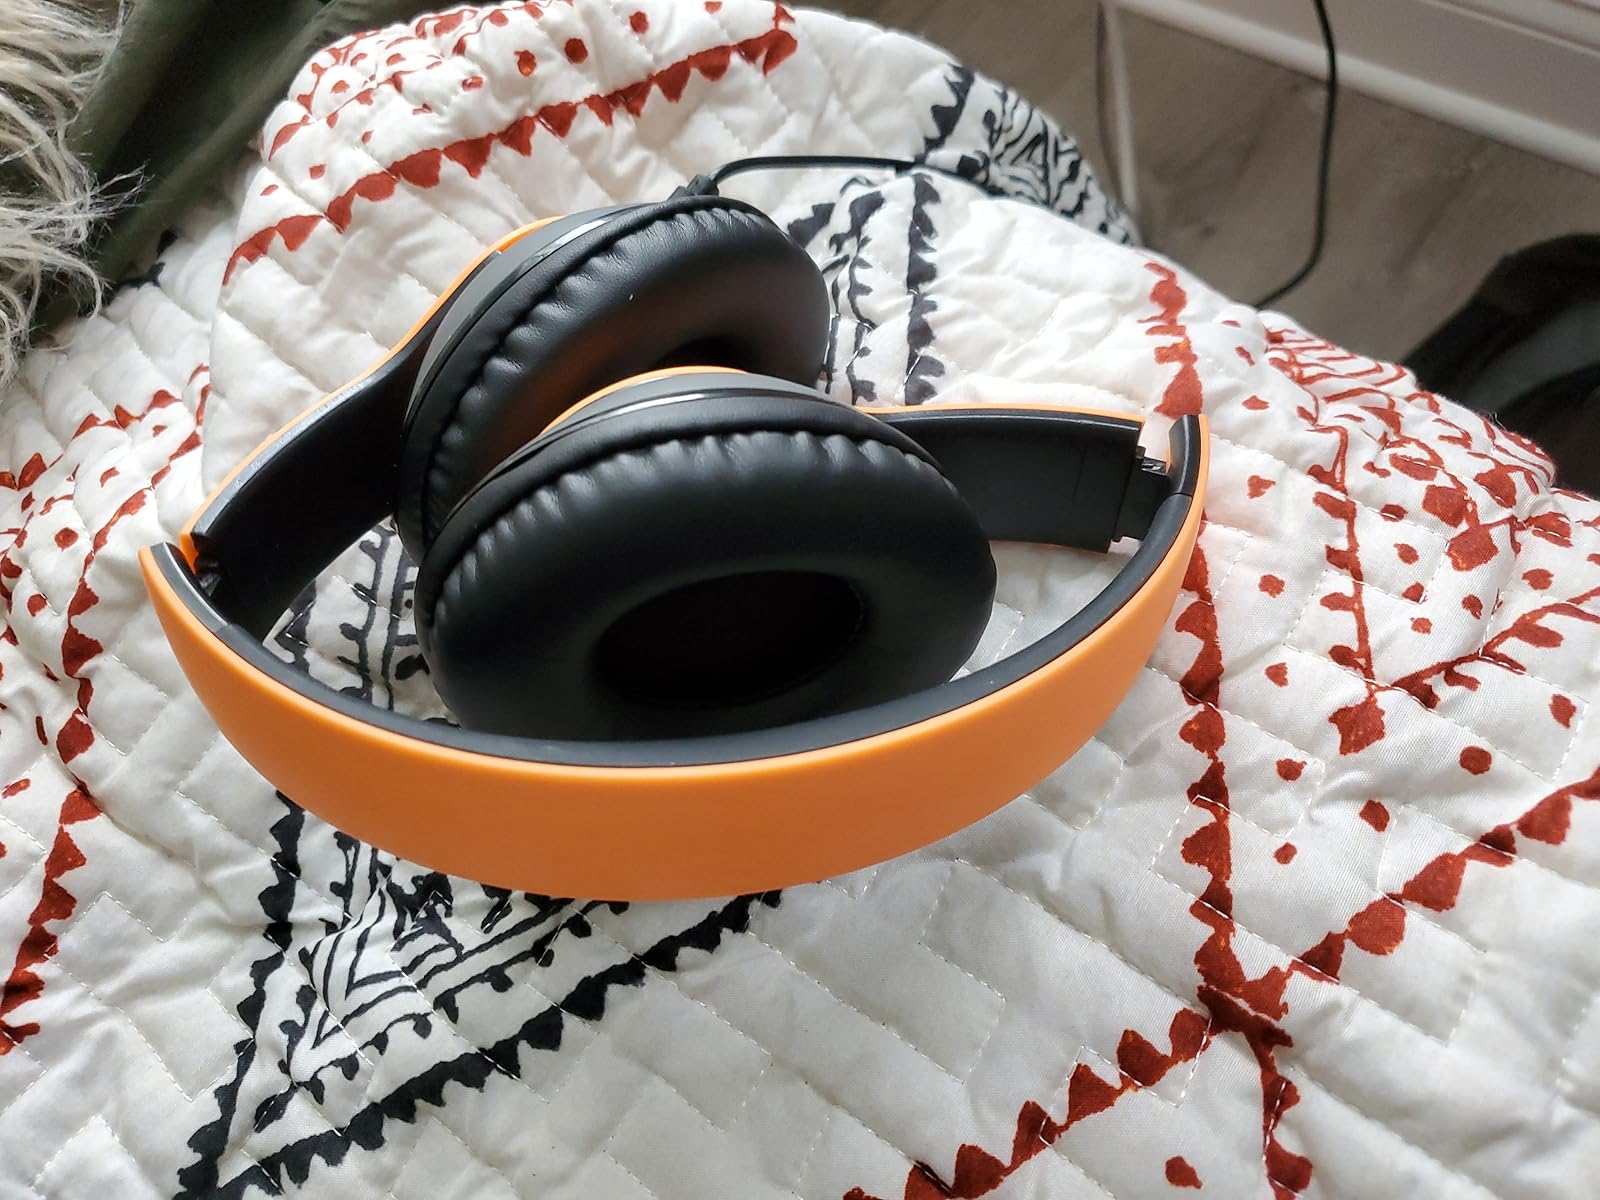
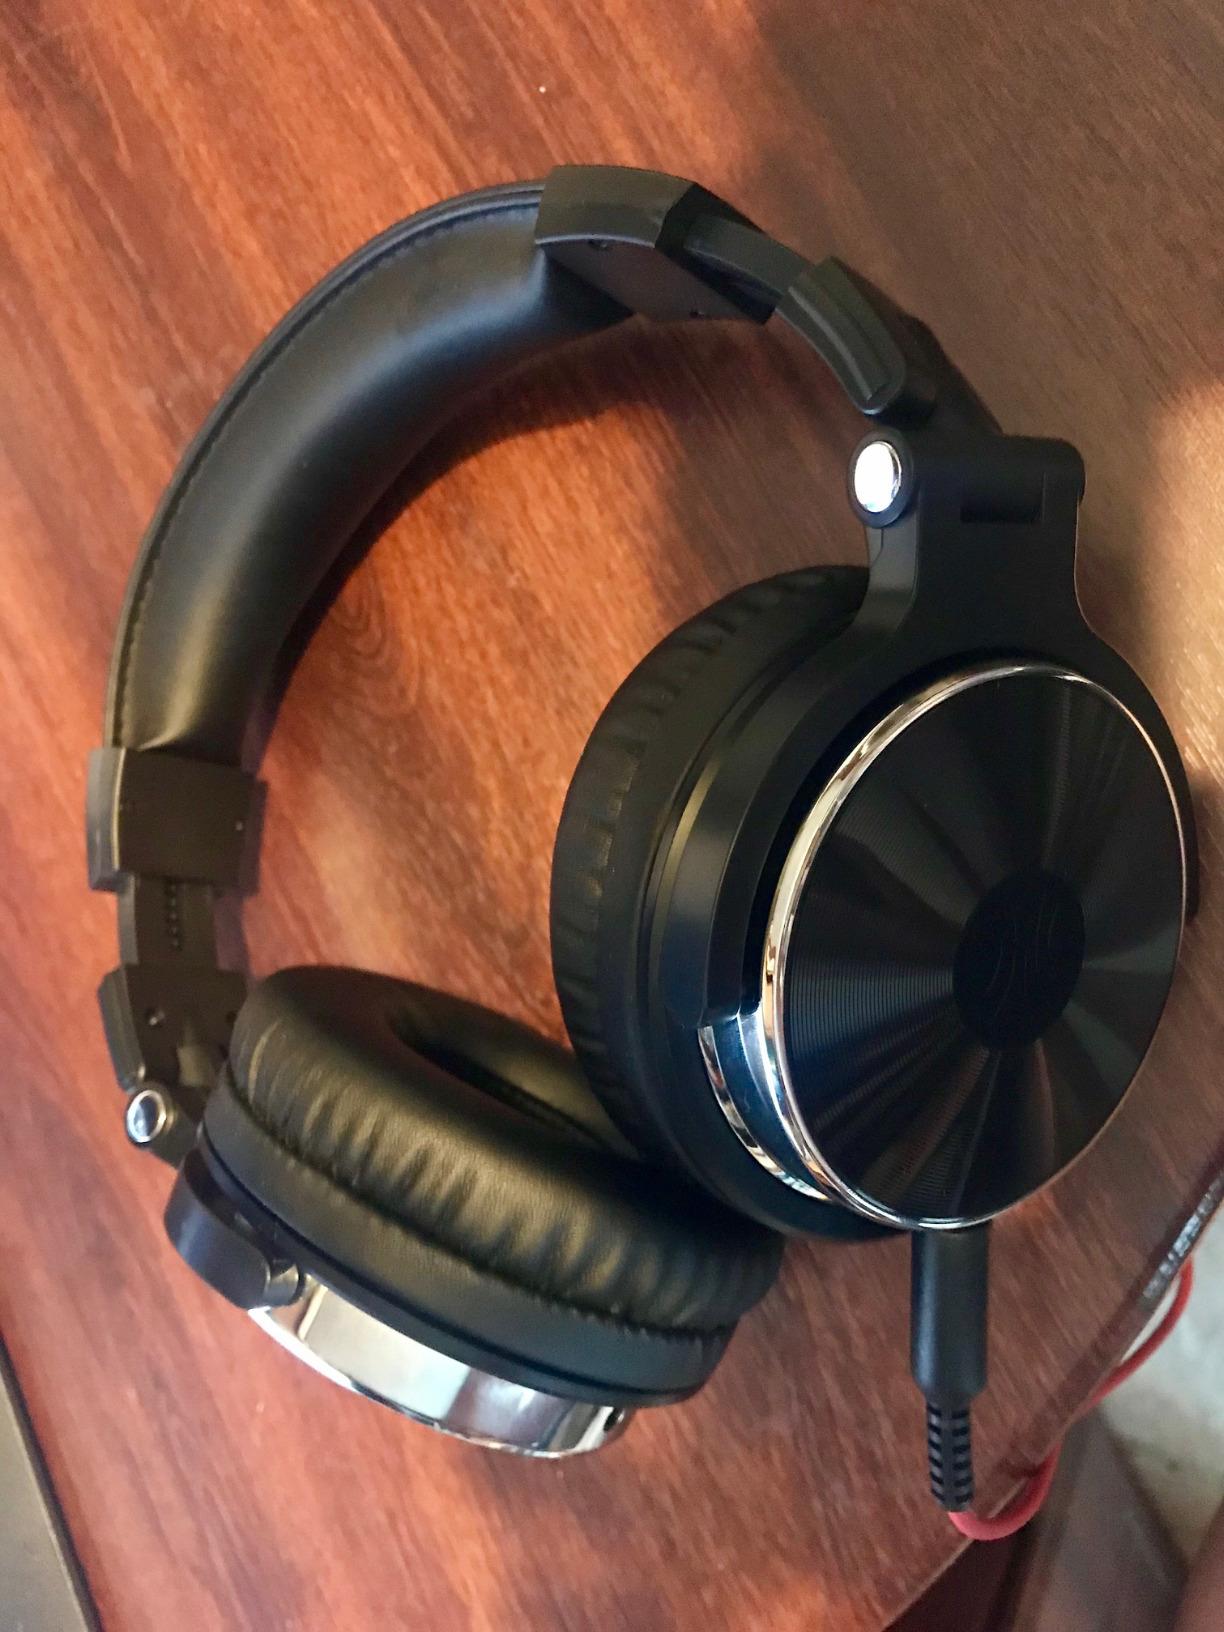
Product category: headphones
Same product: no